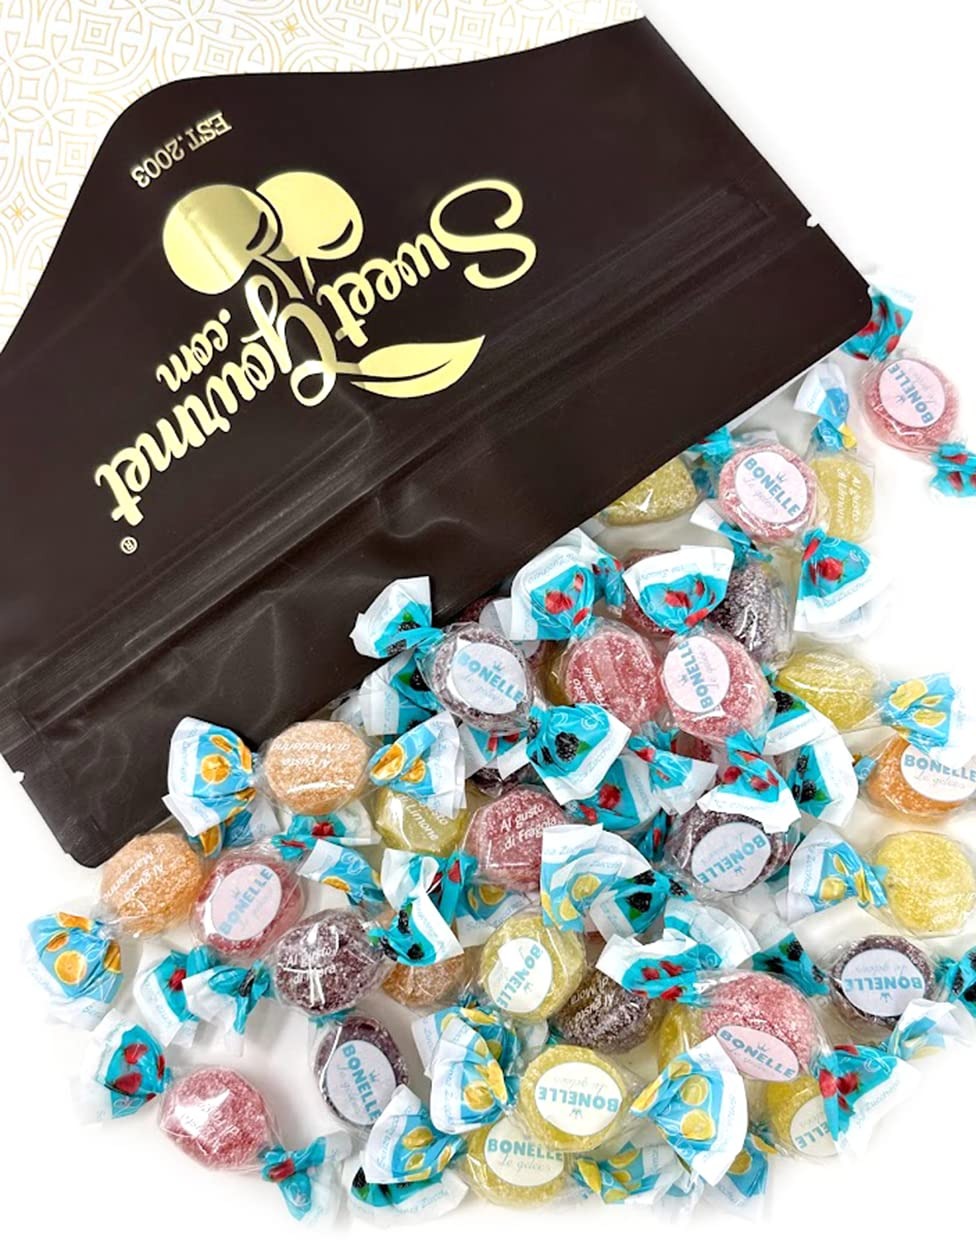
Item Name: SweetGourmet Sugar-Free Italian Assorted Fruit Jellies | Individually Wrapped | 2 Pounds
Bullet Point 1: SUGAR-FREE SOFT FRUIT JELLY CANDY | WITHOUT ARTIFICIAL DYES | ONLY NATURAL AROMAS |
Bullet Point 2: Flavors: Mandarin, Lemon, Strawberry, Blackberry. Soft and delicious, Bonelle are the gelées that have made the difference, they are the first 100% vegan jellies, without animal gelatin.
Bullet Point 3: Gelling agent: pectin. Le Bonelle does not contain gluten, artificial colors or ingredients of animal origin.
Bullet Point 4: The gelées you've always wanted! For a sweet break, for a moment of gratification, to regain energy or for a greedy gift: it's always the right time for Bonelle, good and beautiful candies!
Bullet Point 5: Country of Origin: Italy. The exclusive recipe uses selected and high quality ingredients, including natural flavors and pectin, a natural gelling agent of plant origin contained in the pulp and peel of the fruit.
Bullet Point 6: Sugar-Free | 100% Vegan | Halal | Gluten-Free |
Bullet Point 7: Net Wt.: 2Lb. Packed in resealable Zip-Lock Stand Up Pouches. Approximately 50 pieces per pound
Product Description: Bonelle Sugar-Free Fruit jellies are a gluten-free, sugar-free pleasure, a daily treat to share with whoever you want, and is also good for vegetarians. Soft and delicious, Bonelle are the gelées that have made the difference, they are the first 100% vegan jellies, without animal gelatin. Fida, an old Italian candy company that has been choosing high-quality ingredients for its sweets for more than 45 years
Value: 1.0
Unit: Count

Price: 19.99